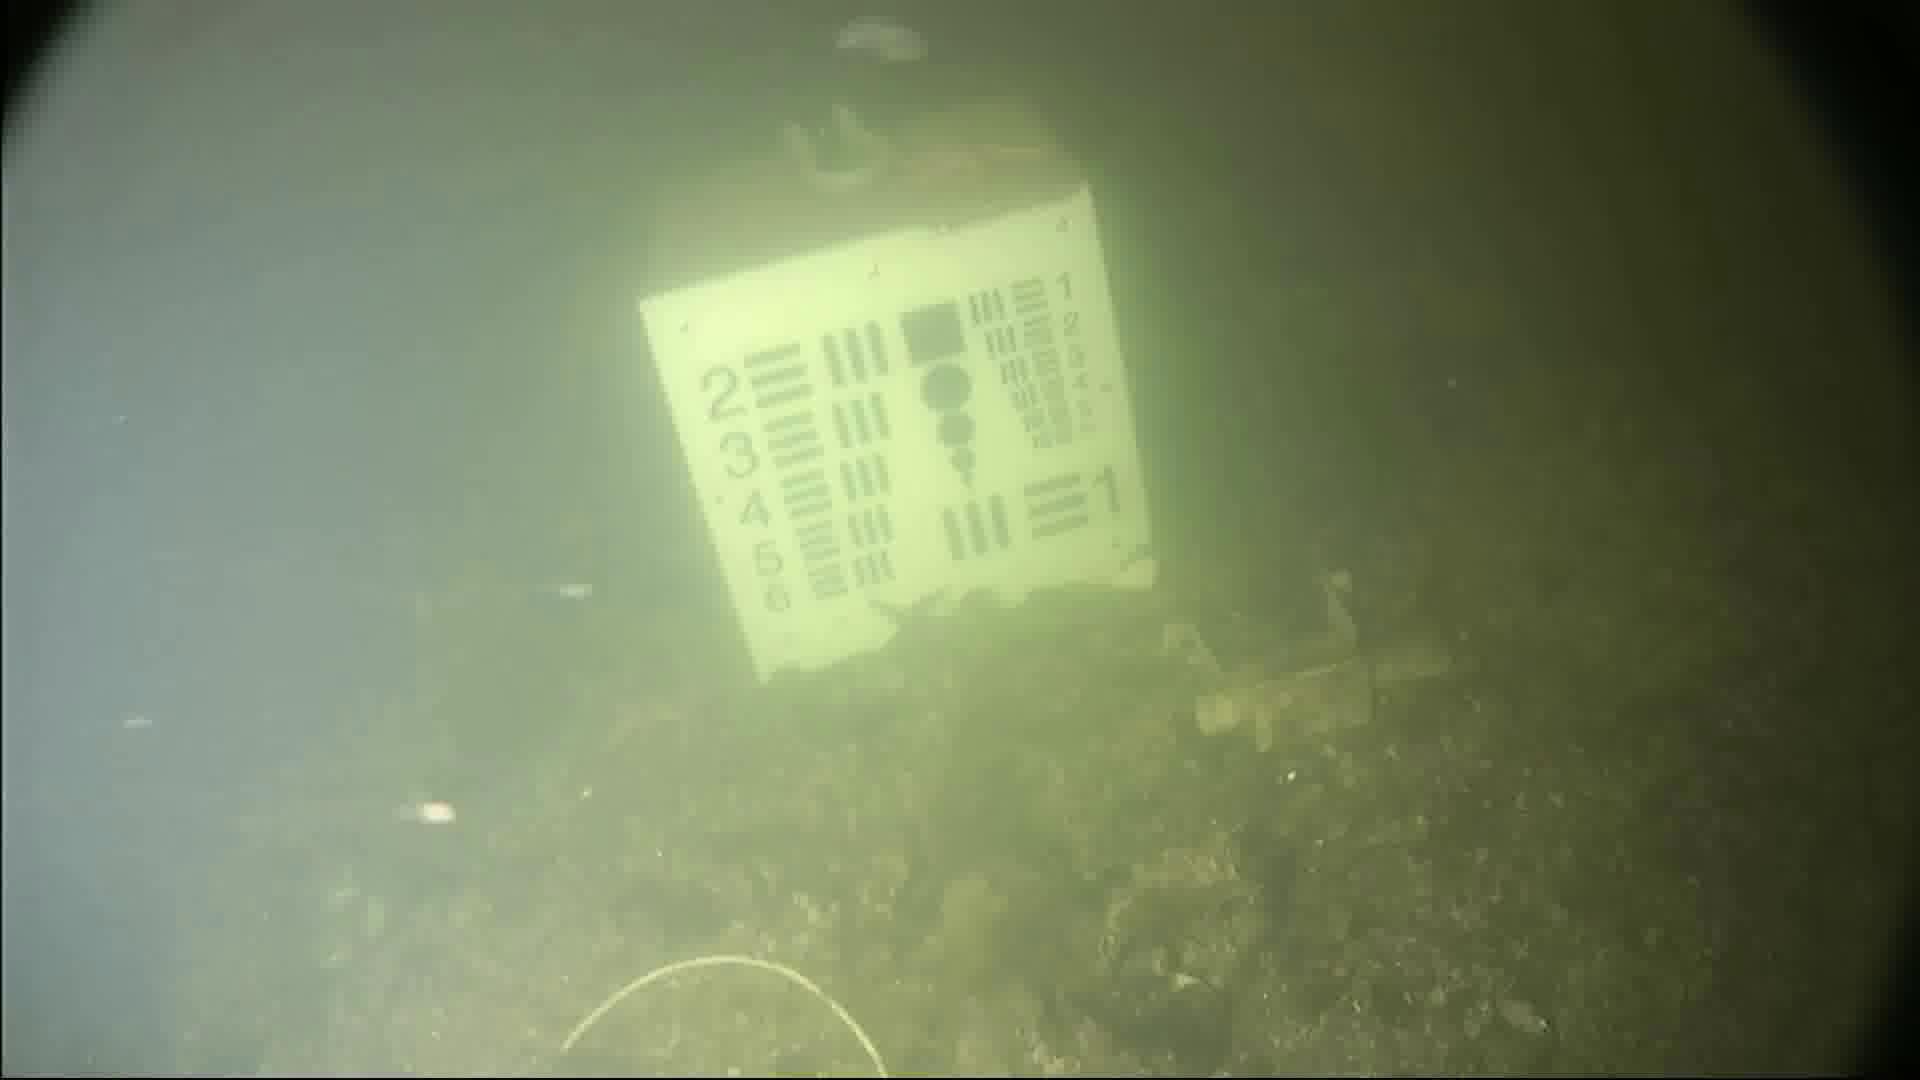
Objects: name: jellyfish
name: starfish